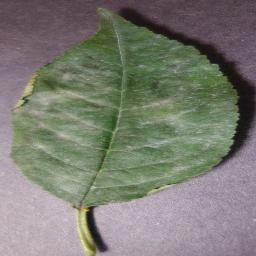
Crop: cherry
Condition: (including_sour)_powdery_mildew